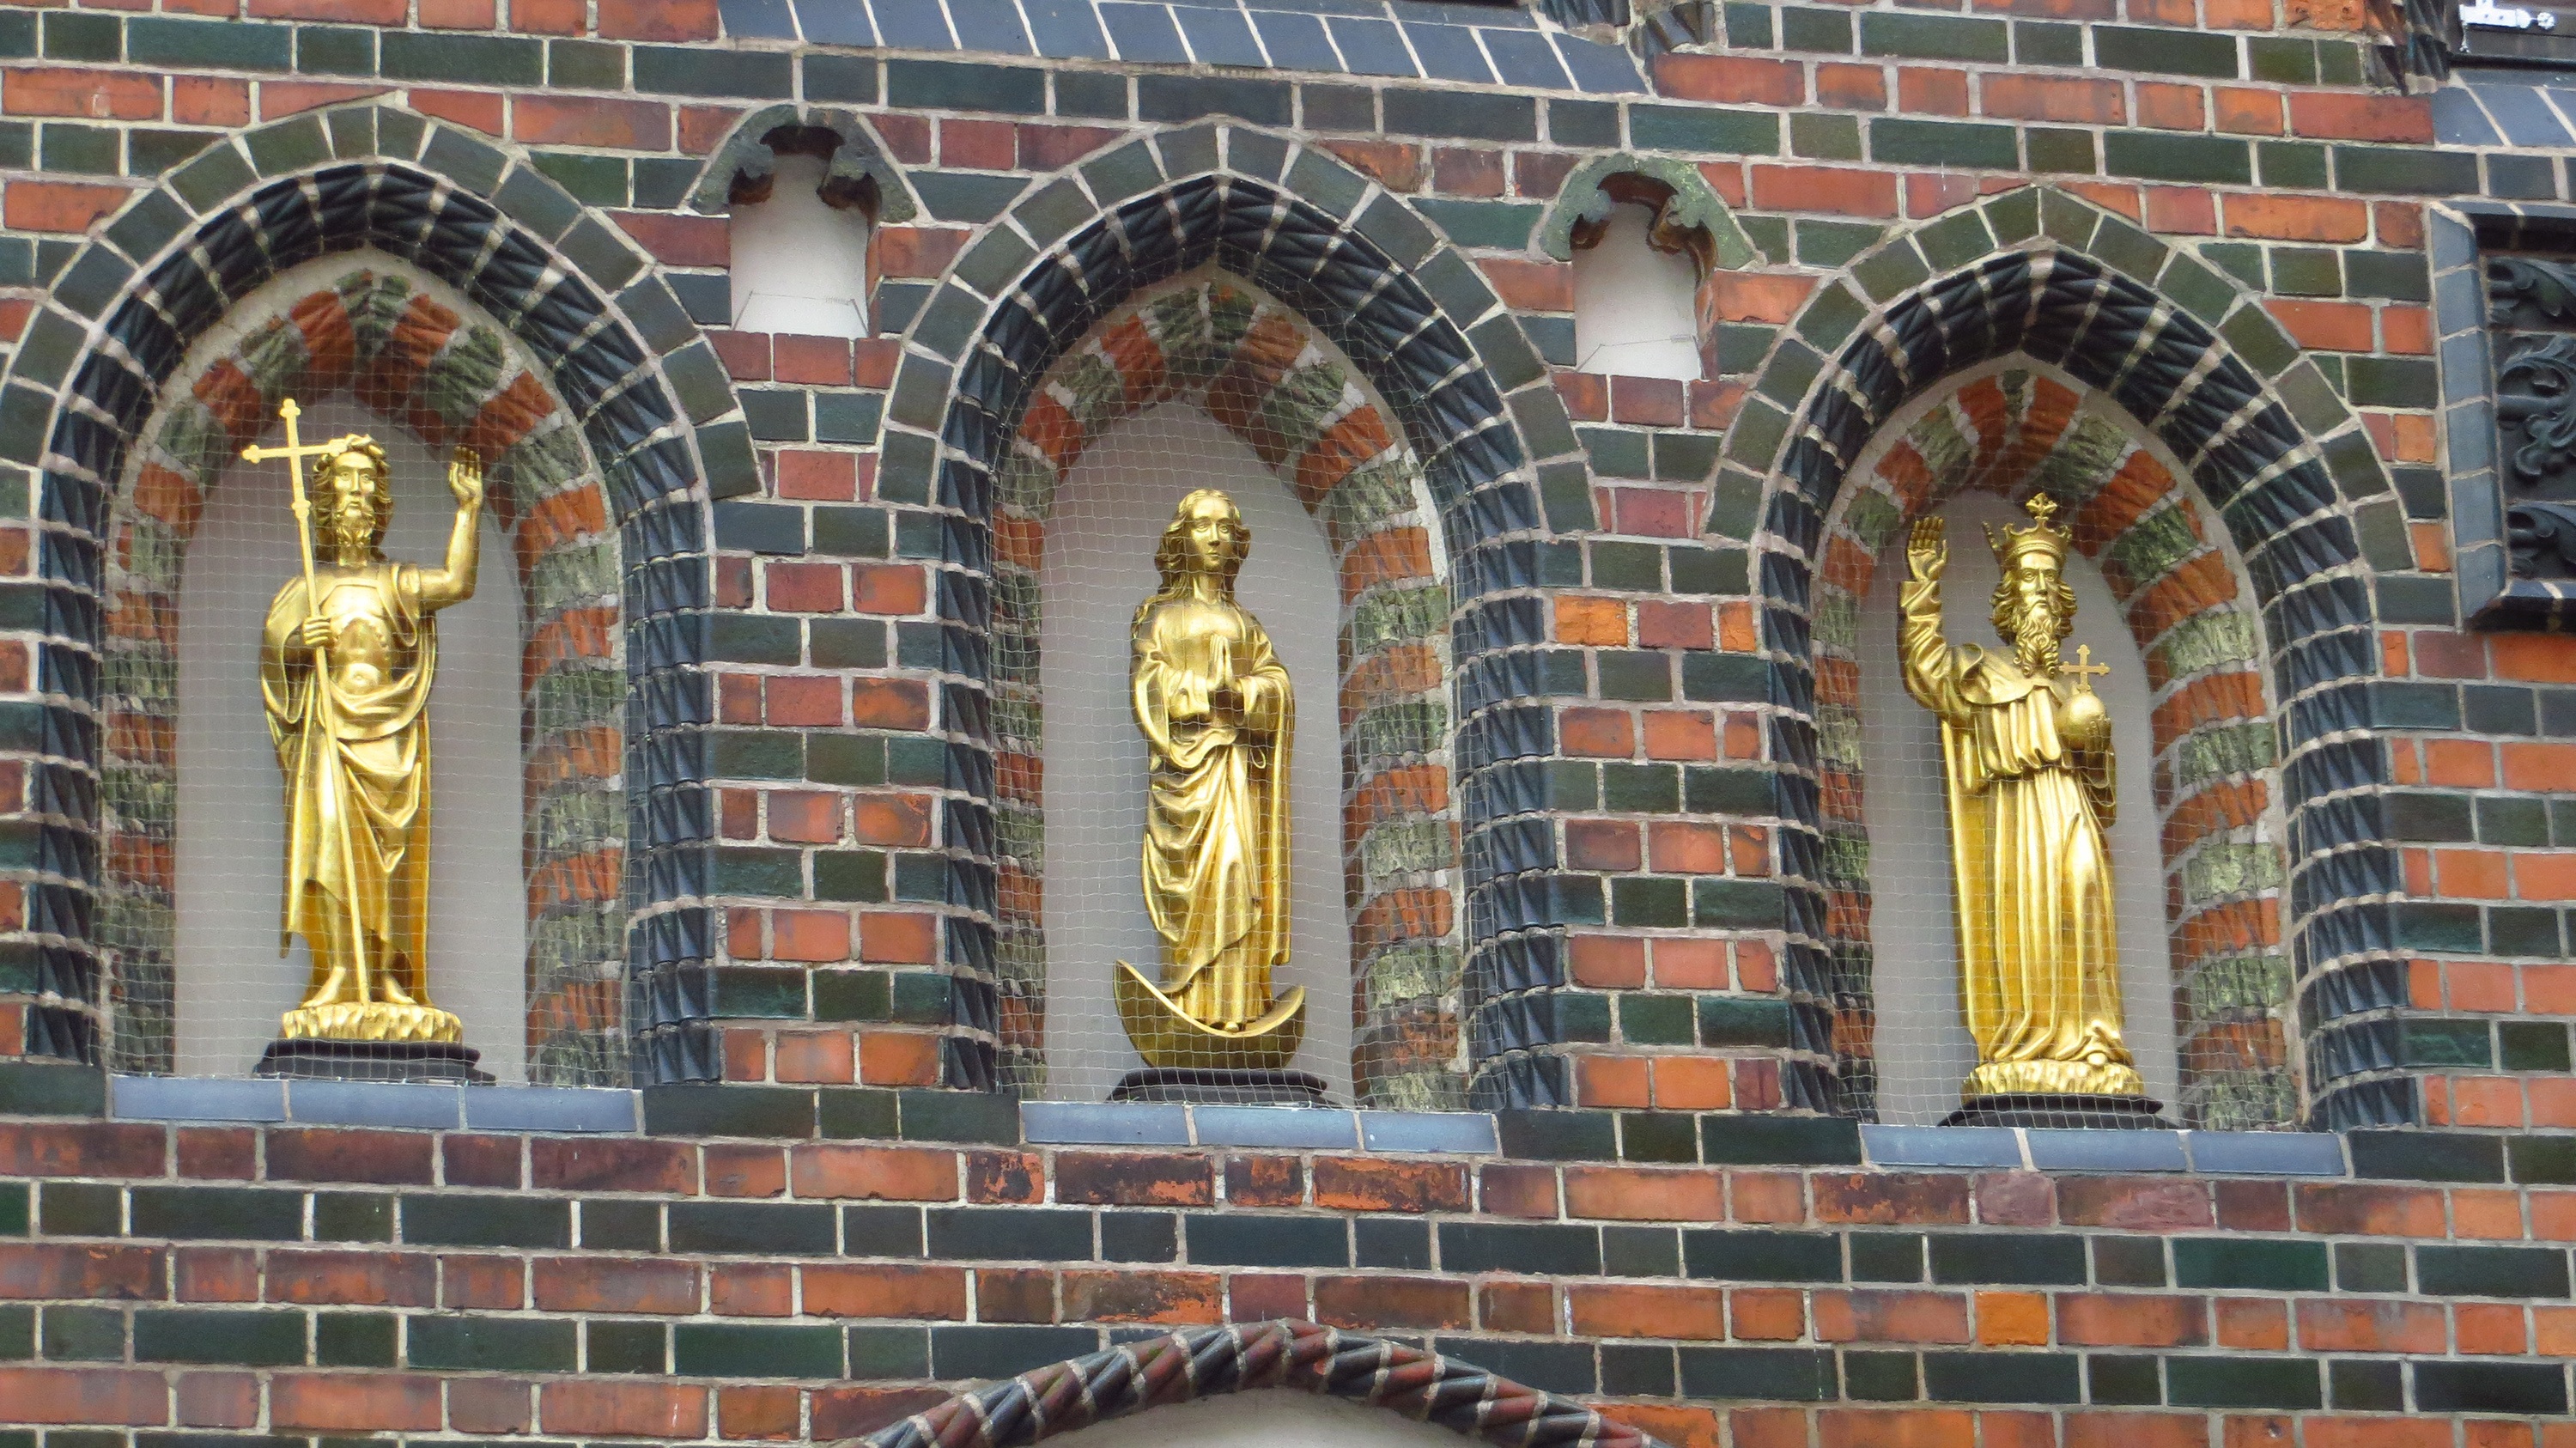
architecture, building, palace, city, arch, facade, church, cathedral, chapel, brick, place of worship, jewel, old town, sculpture, synagogue, figures, brickwork, historically, truss, gothic architecture, l neburg, byzantine architecture